Dipika Pallikal

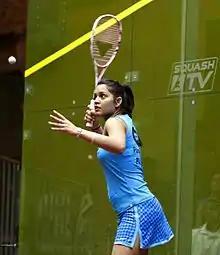

Dipika Pallikal (born 21 September 1991) is an Indian professional squash player. She was the first Indian player to break into the top 10 in the world rankings.